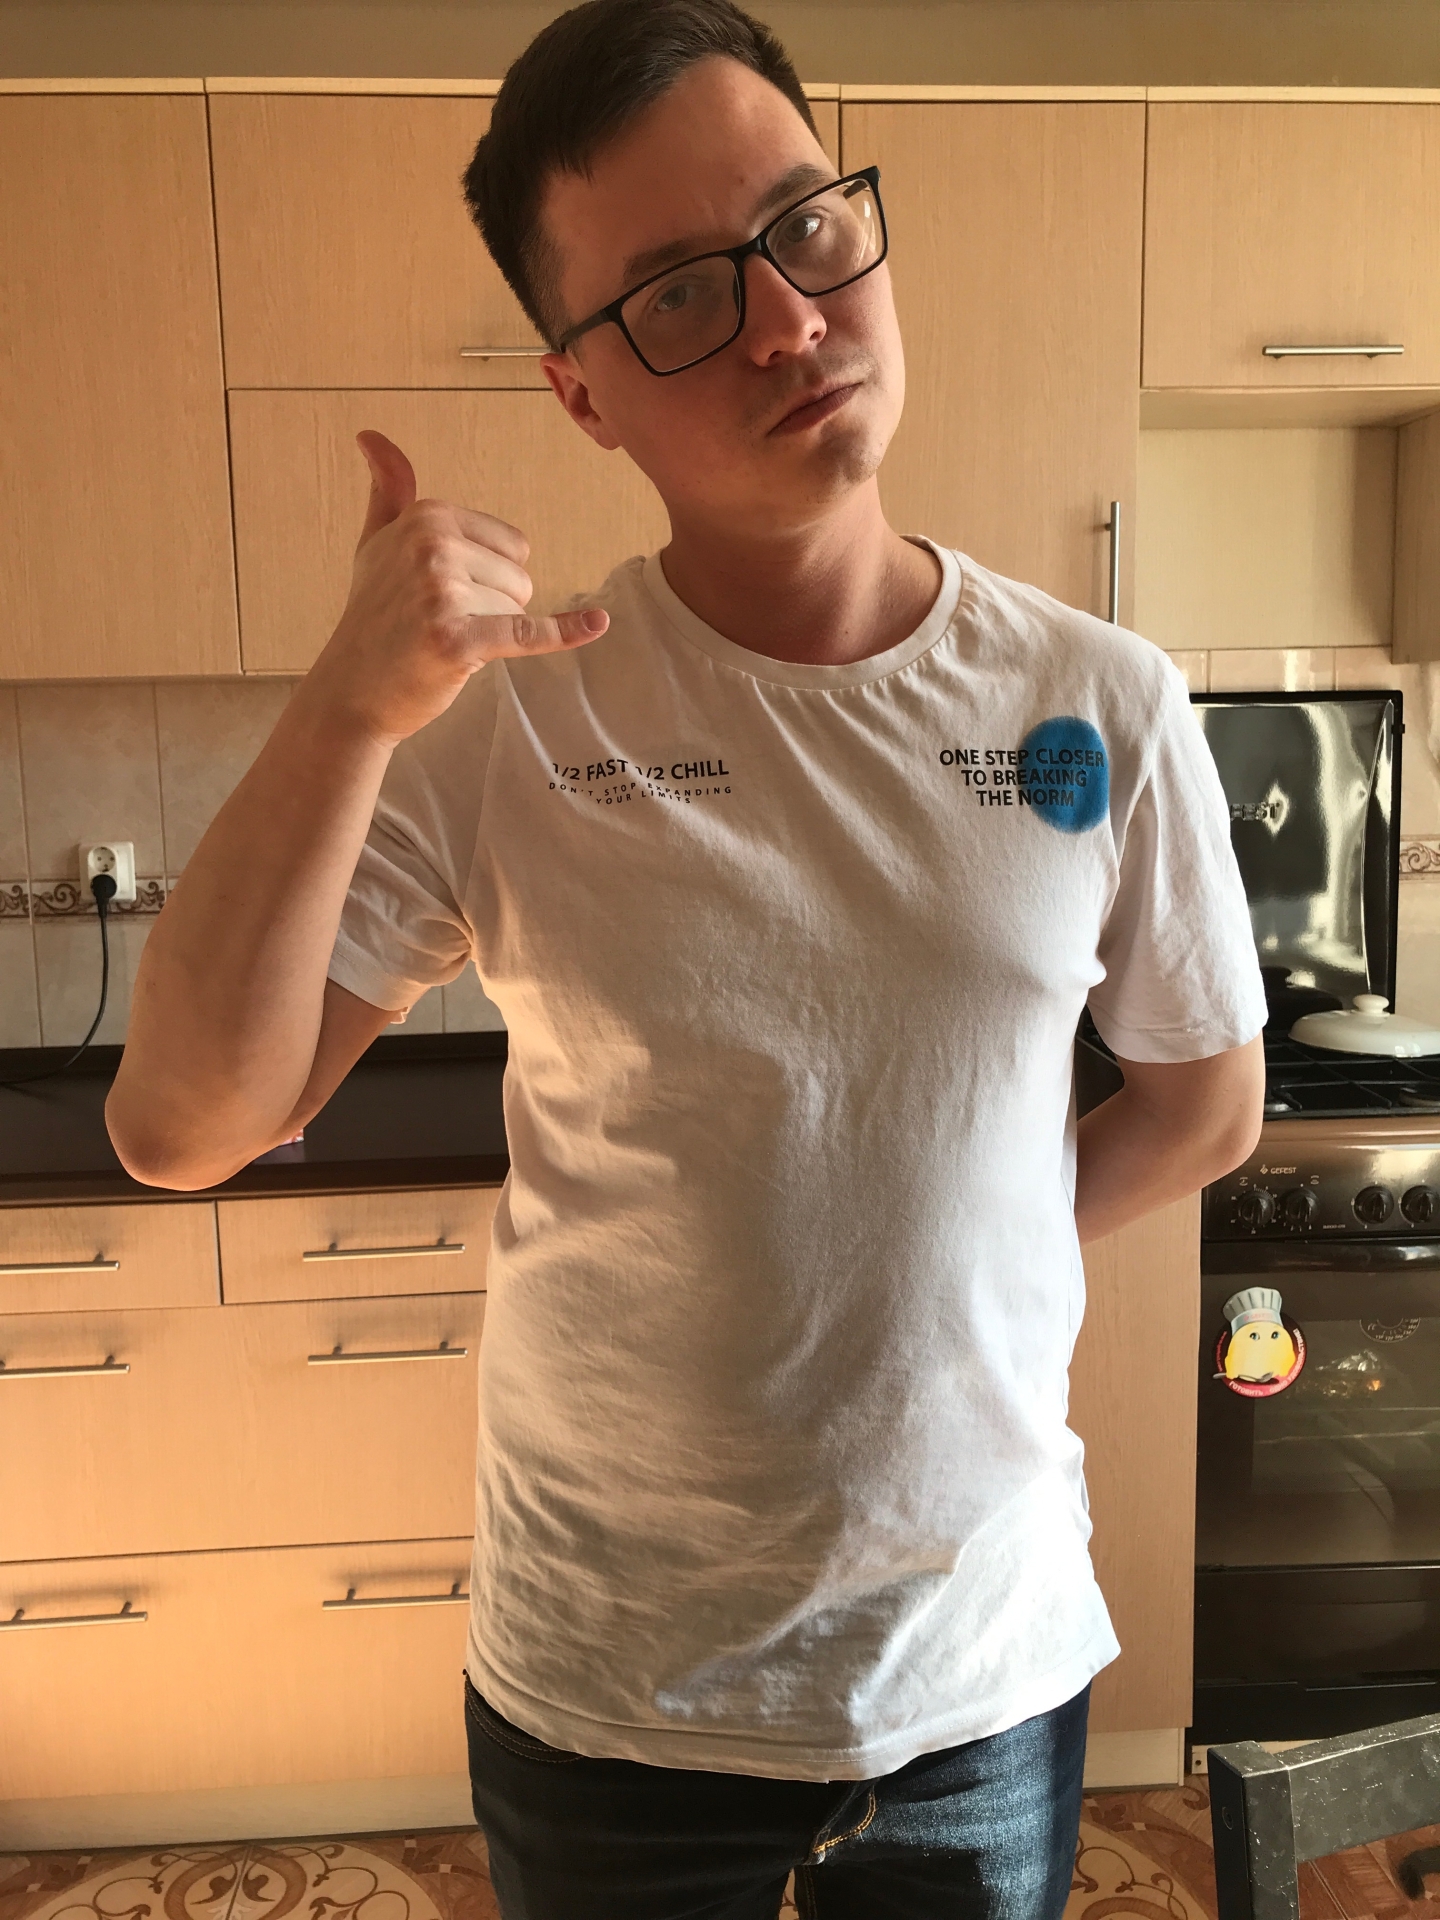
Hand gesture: call